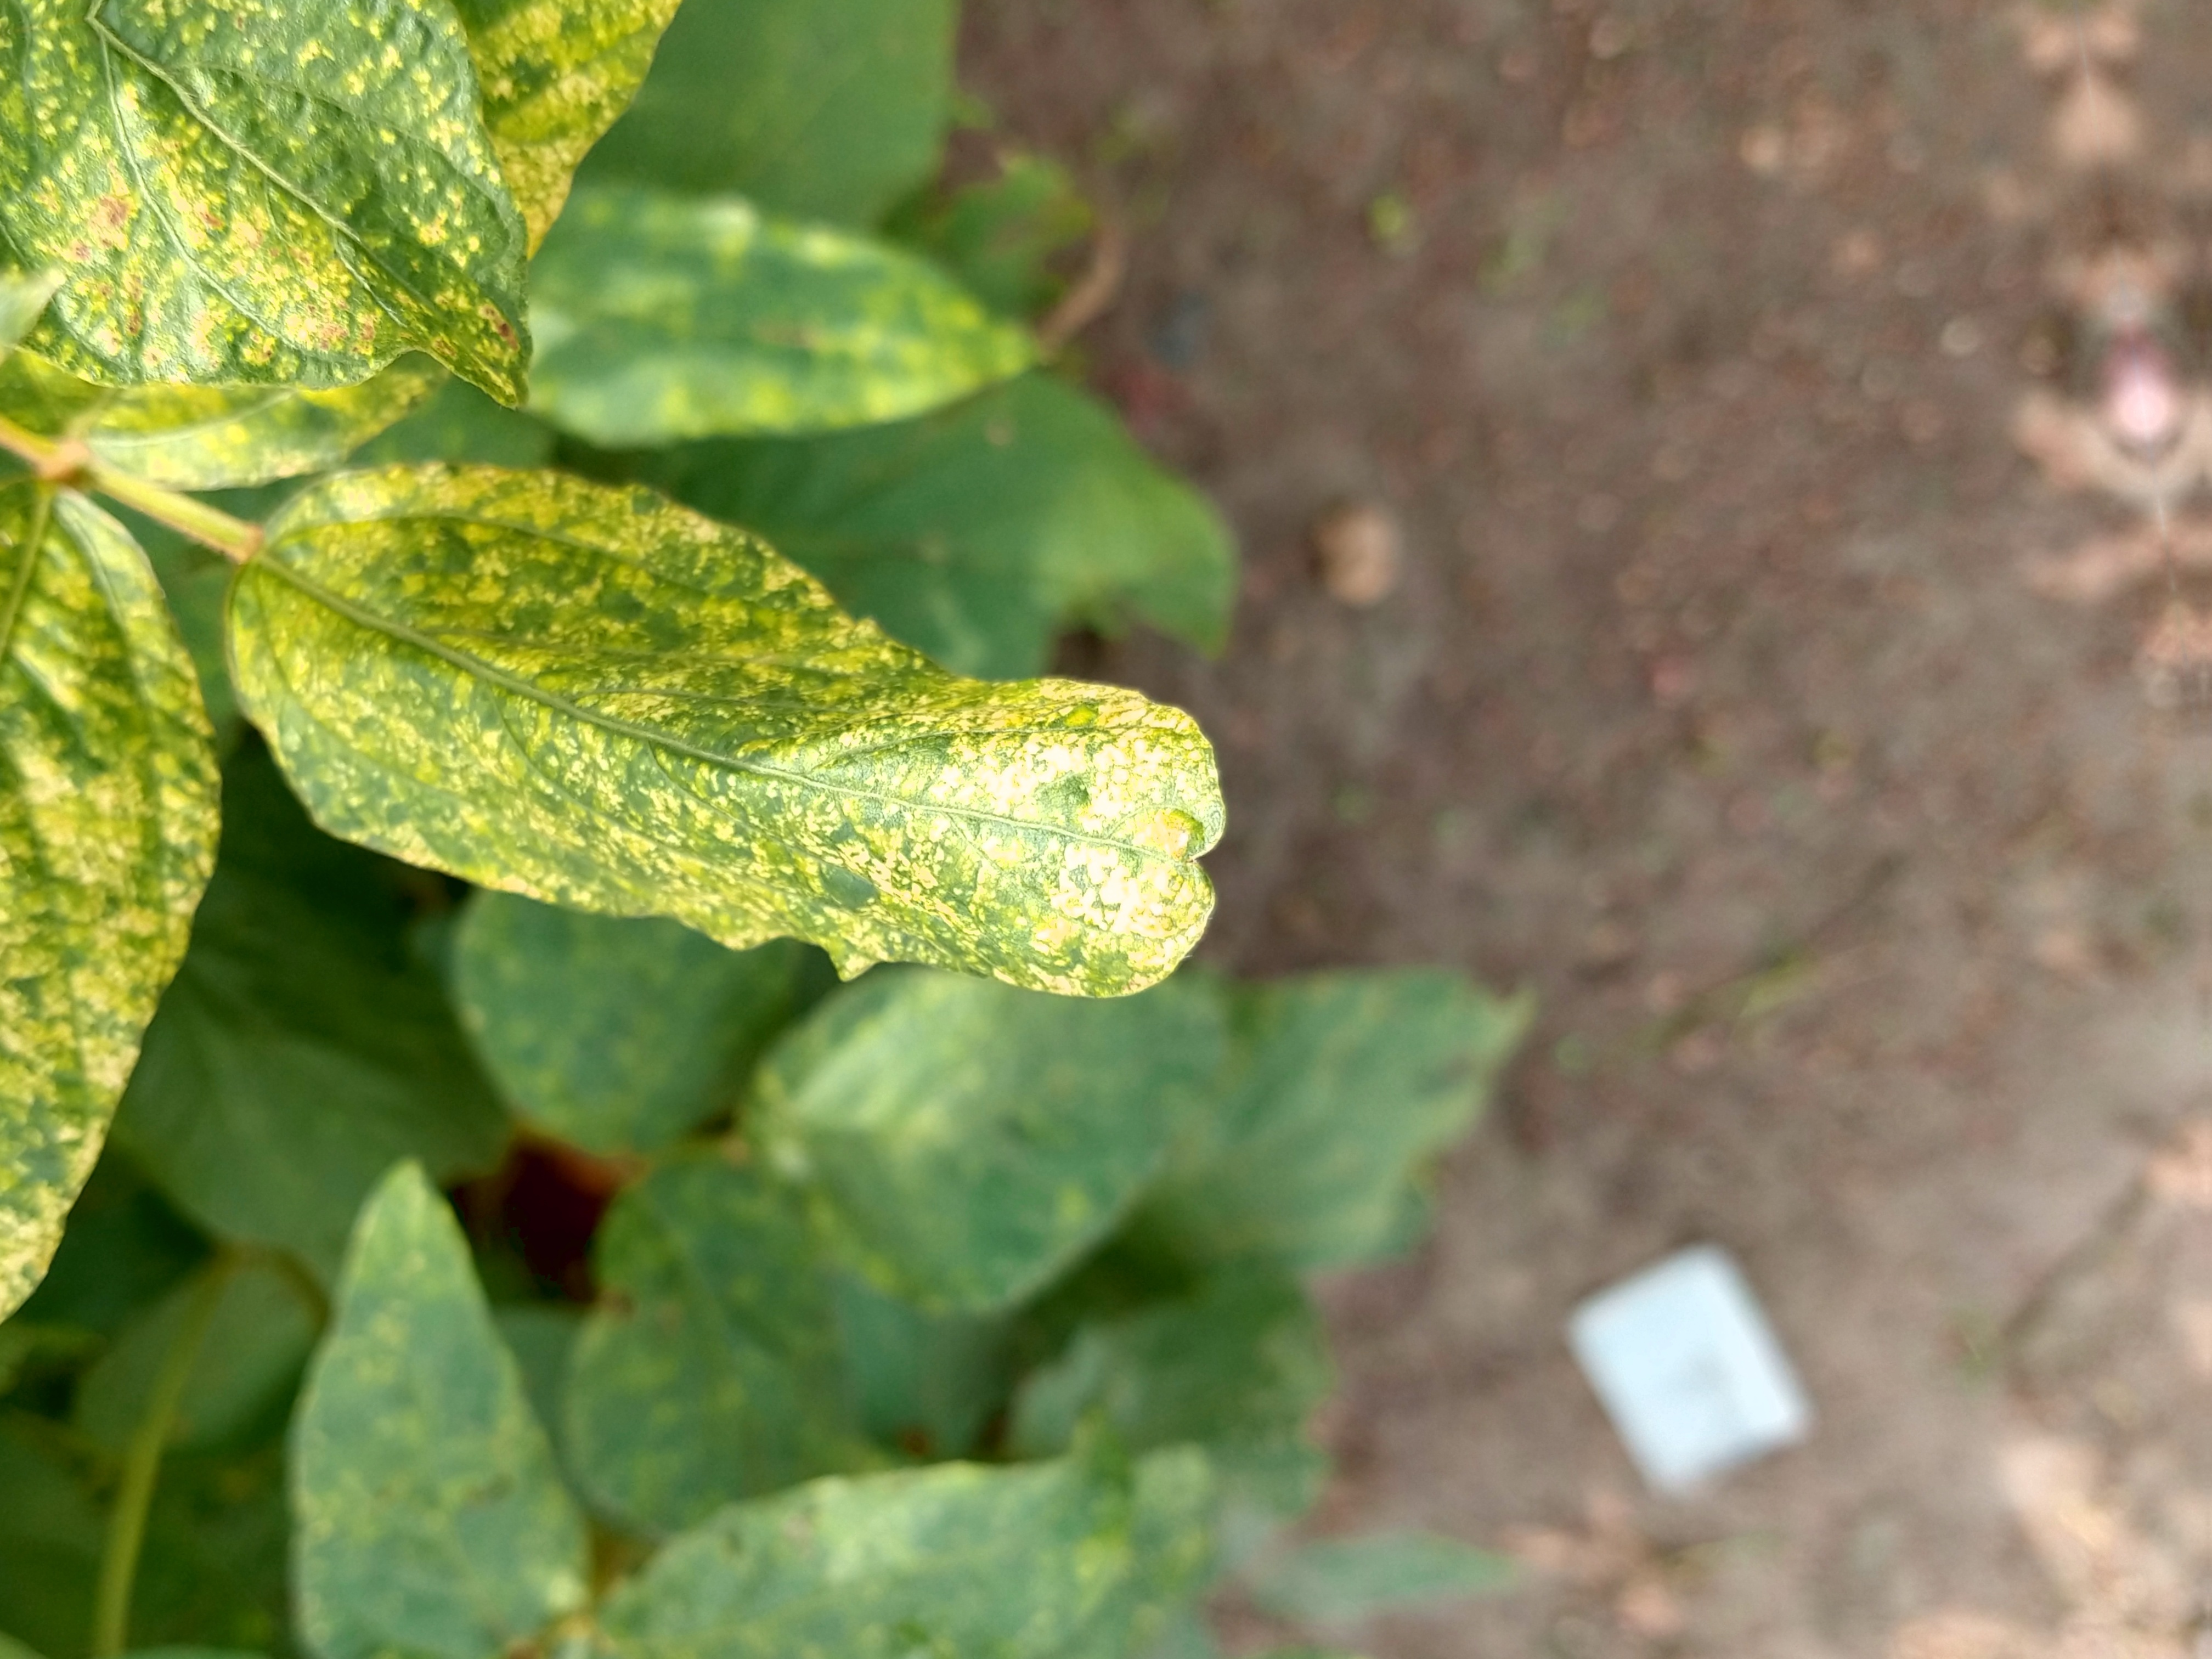
Label: Disease